Lattice gauge theory

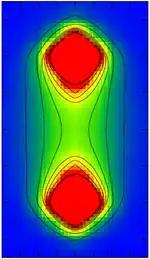
This result of a Lattice QCD computation shows a meson, composed out of a quark and an antiquark. (After M. Cardoso et al.)

Quantities such as particle masses are stochastically calculated using techniques such as the Monte Carlo method. Gauge field configurations are generated with probabilities proportional to formula_7, where formula_8 is the lattice action and formula_9 is related to the lattice spacing formula_1. The quantity of interest is calculated for each configuration, and averaged. Calculations are often repeated at different lattice spacings formula_1 so that the result can be extrapolated to the continuum, formula_3.